1932 24 Hours of Le Mans

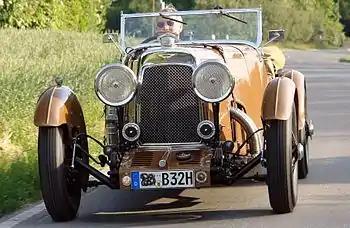
1932 Aston Martin International

Wealthy gentleman-racer Henri de la Sayette entered the first Citroën to race at Le Mans. His C4 model was fitted with a standard open-top touring body. But its 1554cc engine put it in the 2-litre category with the supercharged Alfa Romeo against which it was badly under-powered. Curiously, for its engine size it was given a lower target distance (147 laps) than the smaller 1490cc Aston Martins (148 laps).